Aline Chassériau

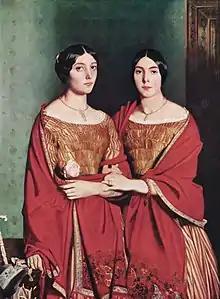
"The Two Sisters", 1843. Oil on canvas, 180 x 135 cm. Chassériau's later portrait of Adèle and Aline together.

It had long been thought that the model for this painting was Chassériau's older sister Adèle, but pencil drawings of Aline, as well as renewed attention to the visual evidence—the subject is adolescent, and Adèle was twenty-five at the time—have corrected the misconception. Chassériau frequently used his siblings, especially his sisters, as models for drawing and painting. As a young man, his relationship to his sisters has been described as so close as to have been "almost amorous". Chassériau's first mistress, Clémence Monnerot, later recalled: "Adèle, Aline and I were Théodore's models for many years. He drew at night under lamplight and posed us as he liked. Adèle has superb arms; they appear everywhere...They are, too, young ladies, his two idealized sisters and their friend, whom he worshipped".